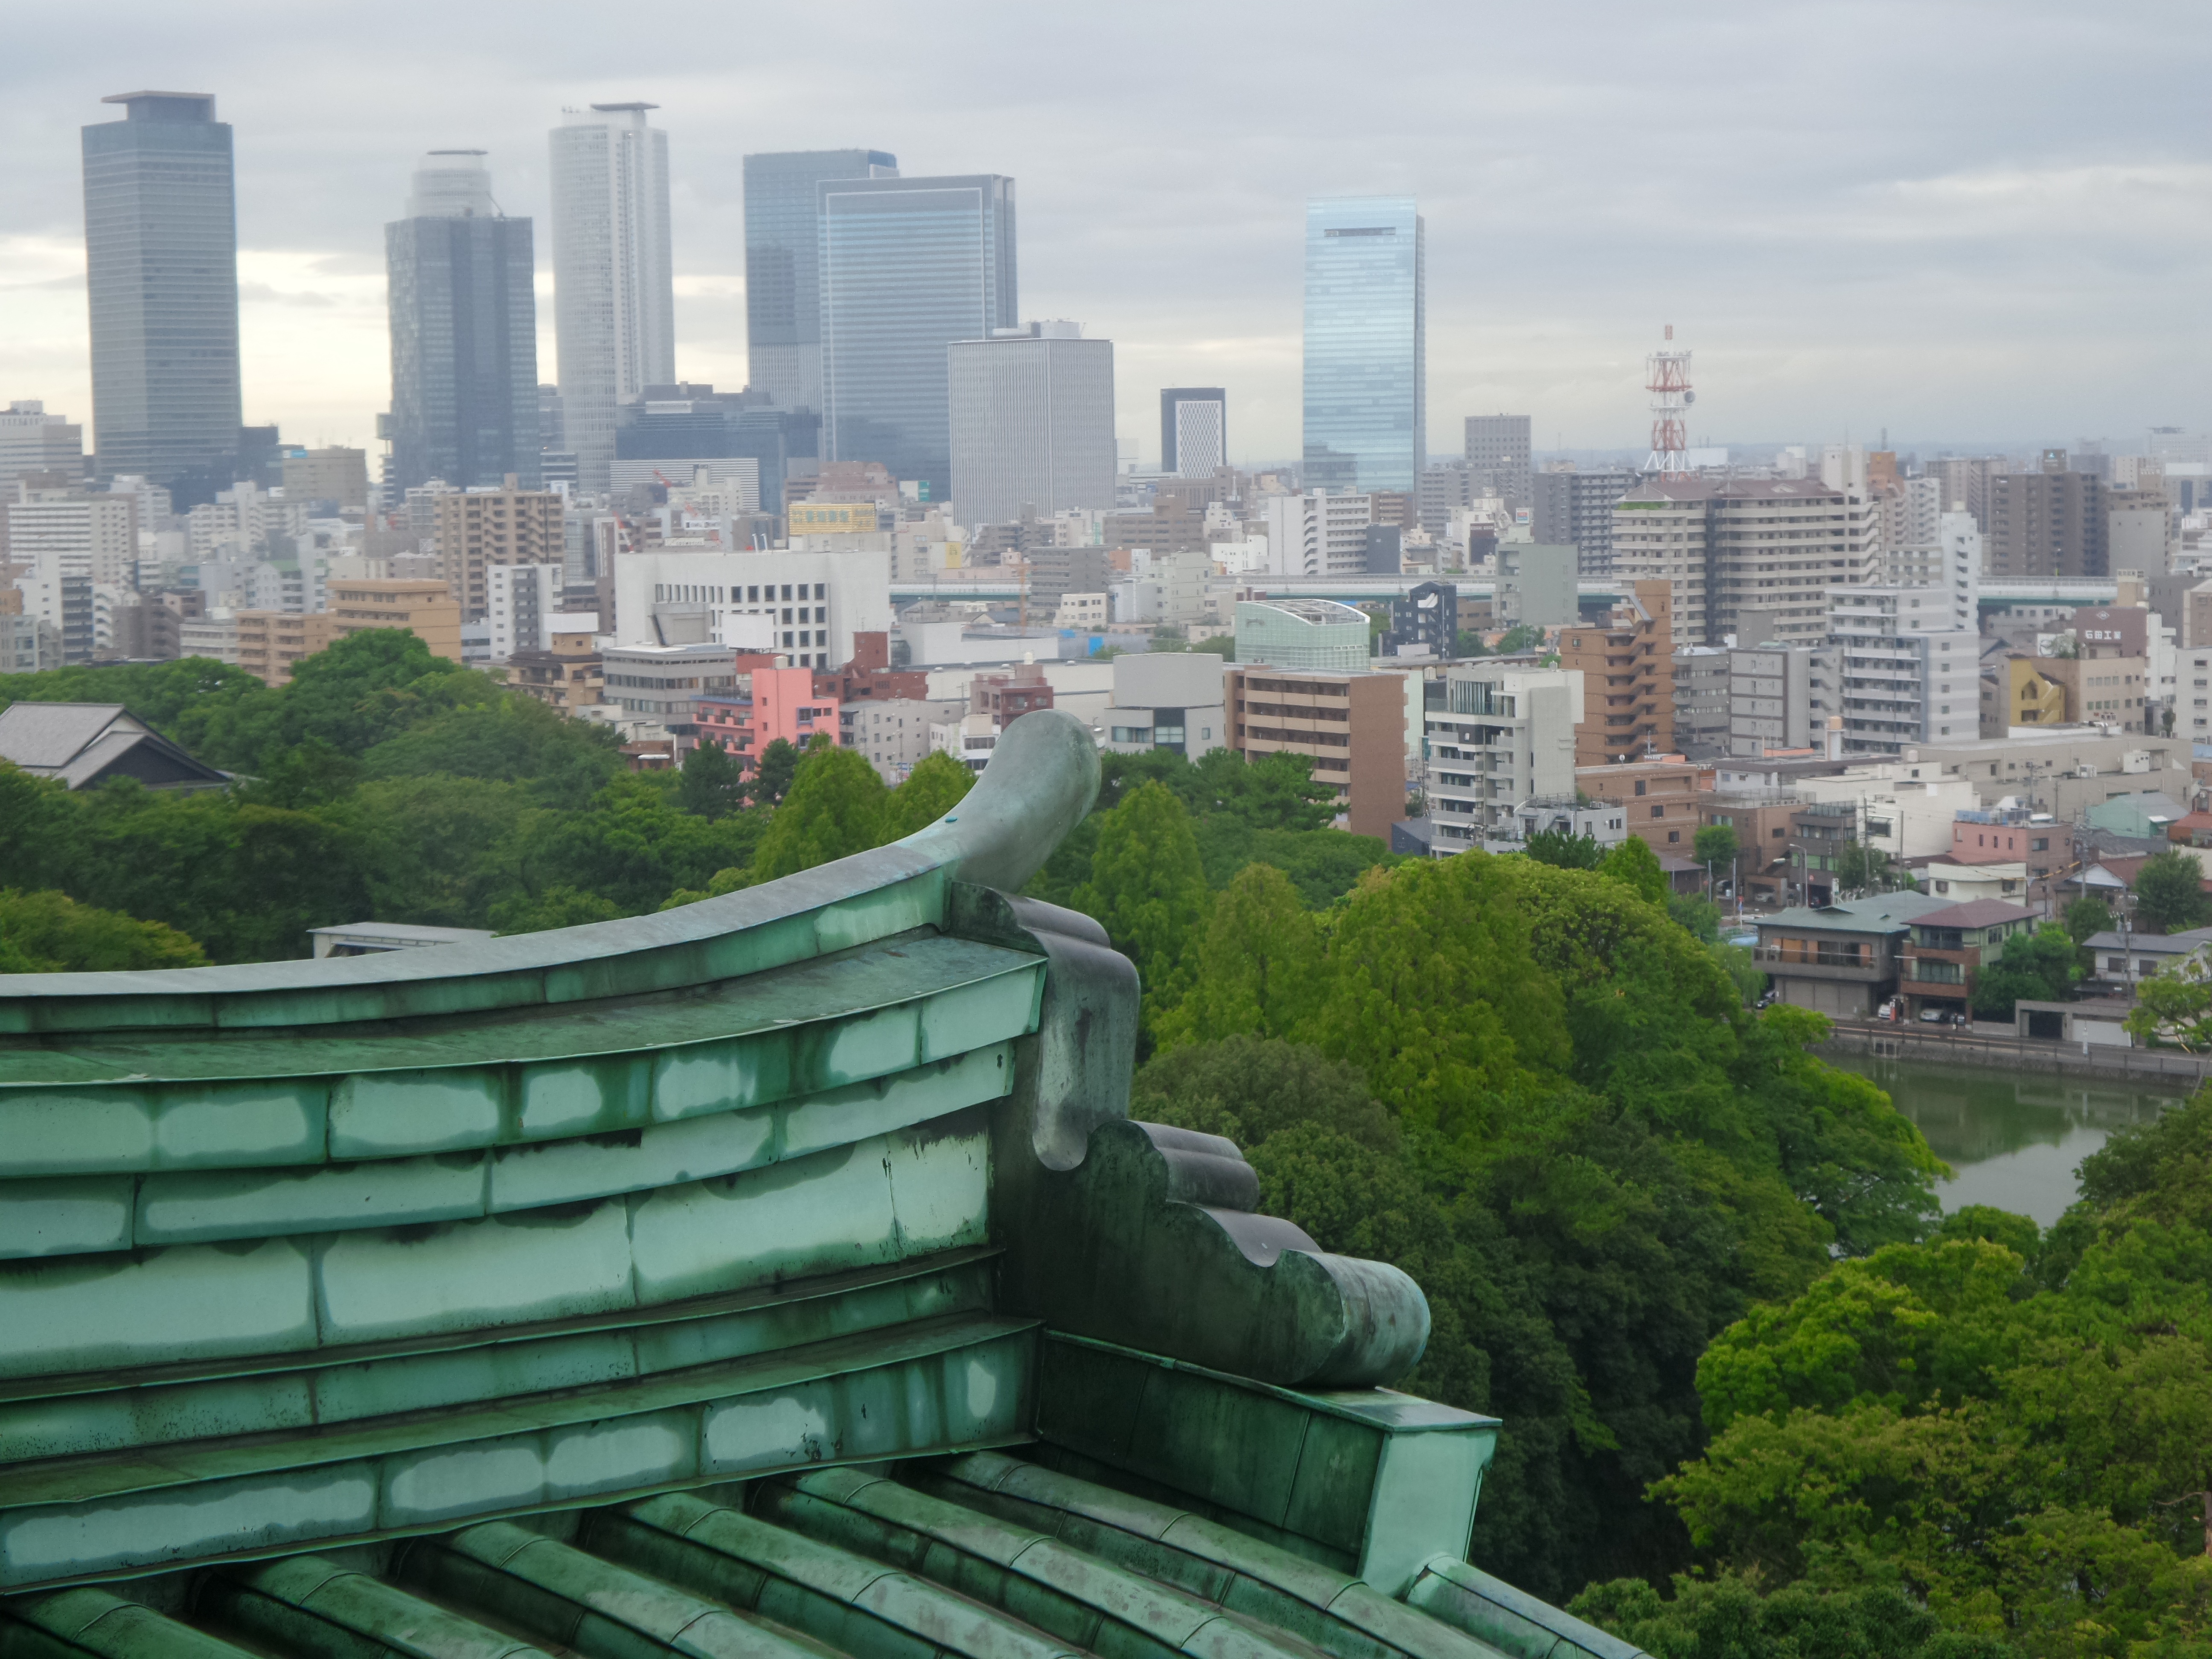
skyline, city, skyscraper, cityscape, panorama, downtown, tower, castle, landmark, japan, tower block, metropolis, nagoya, urban area, residential area, human settlement